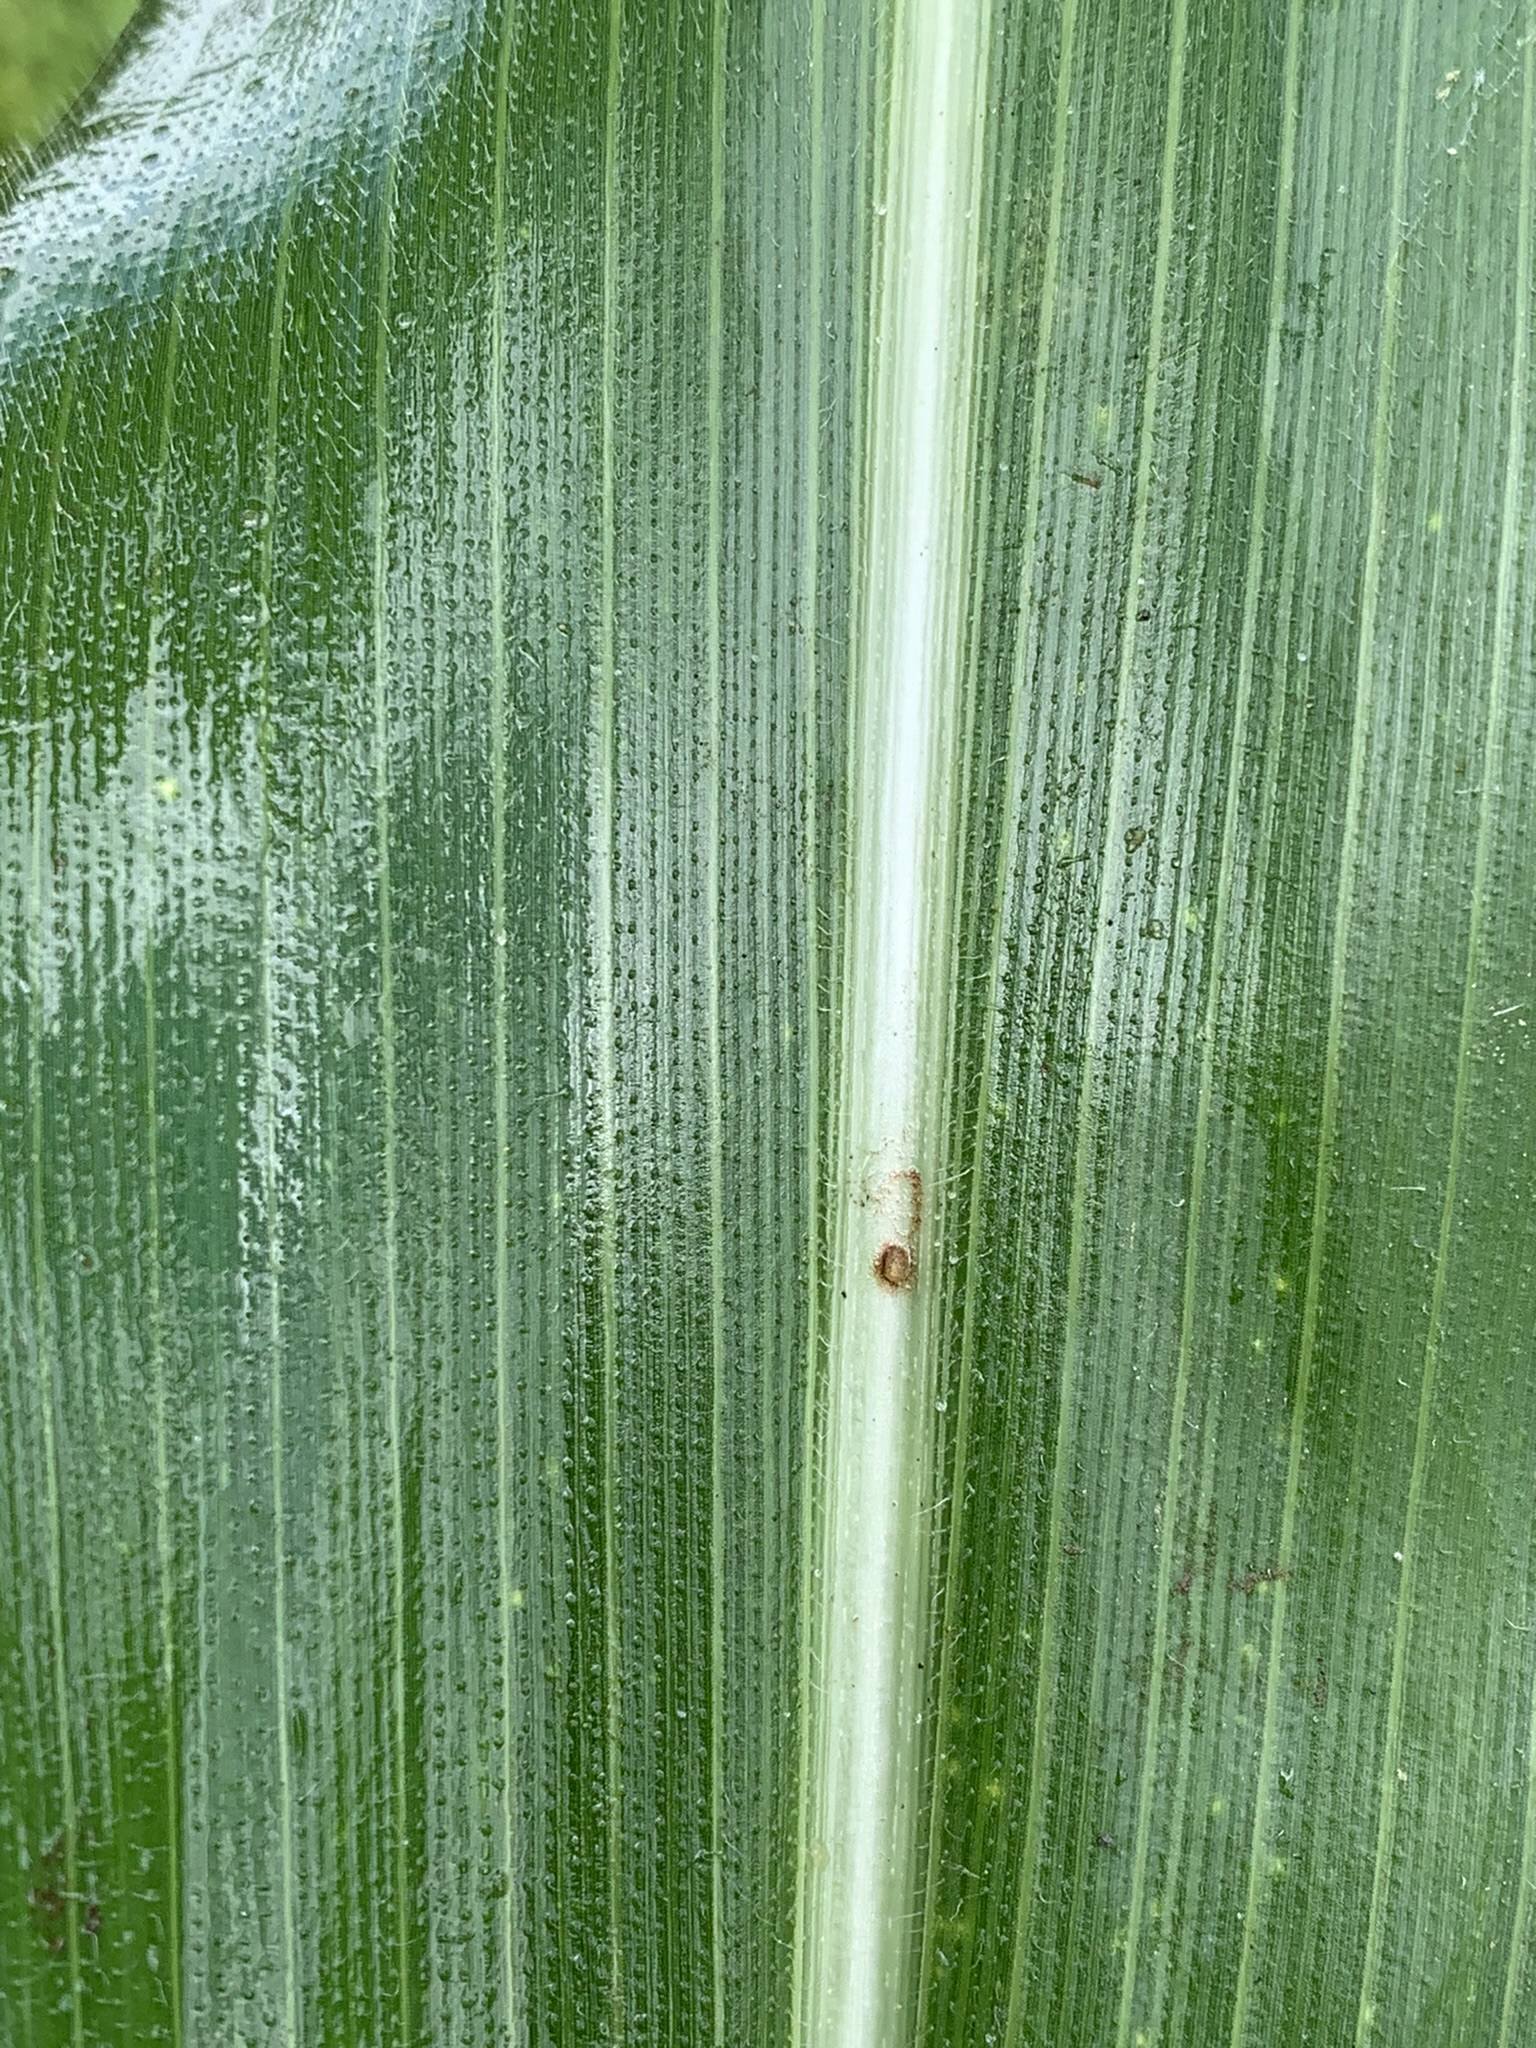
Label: Healthy